Top Rank Tennis

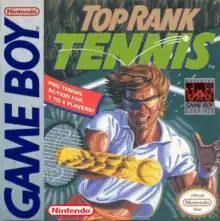

Top Rank Tennis, released in some territories as Top Ranking Tennis, is a 1993 sports video game developed by Pax Softnica and published by Nintendo for the Game Boy. Players can play against each other by linking two Game Boys.